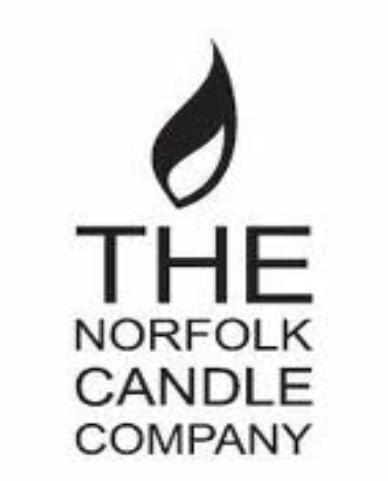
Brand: Candle
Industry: Necessities